Camp Androscoggin

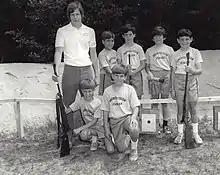
Camp Androscoggin riflery program in 1971

Camp Androscoggin was established in 1907 on Sans Souci Island, renamed "Androscoggin Island" over a century ago, in Lake Androscoggin. During the camp's inaugural summer, only 7 campers were enrolled. In 1937, a new "Junior Camp" was added on the lake's shore, which was initially for campers aged 8 to 11 years. The two camps briefly combined during World War II due to a fuel shortage, and combined permanently inland in 1972 after a fire. Androscoggin was the site of the third and fourth Seeds of Peace camps in 1995–96.